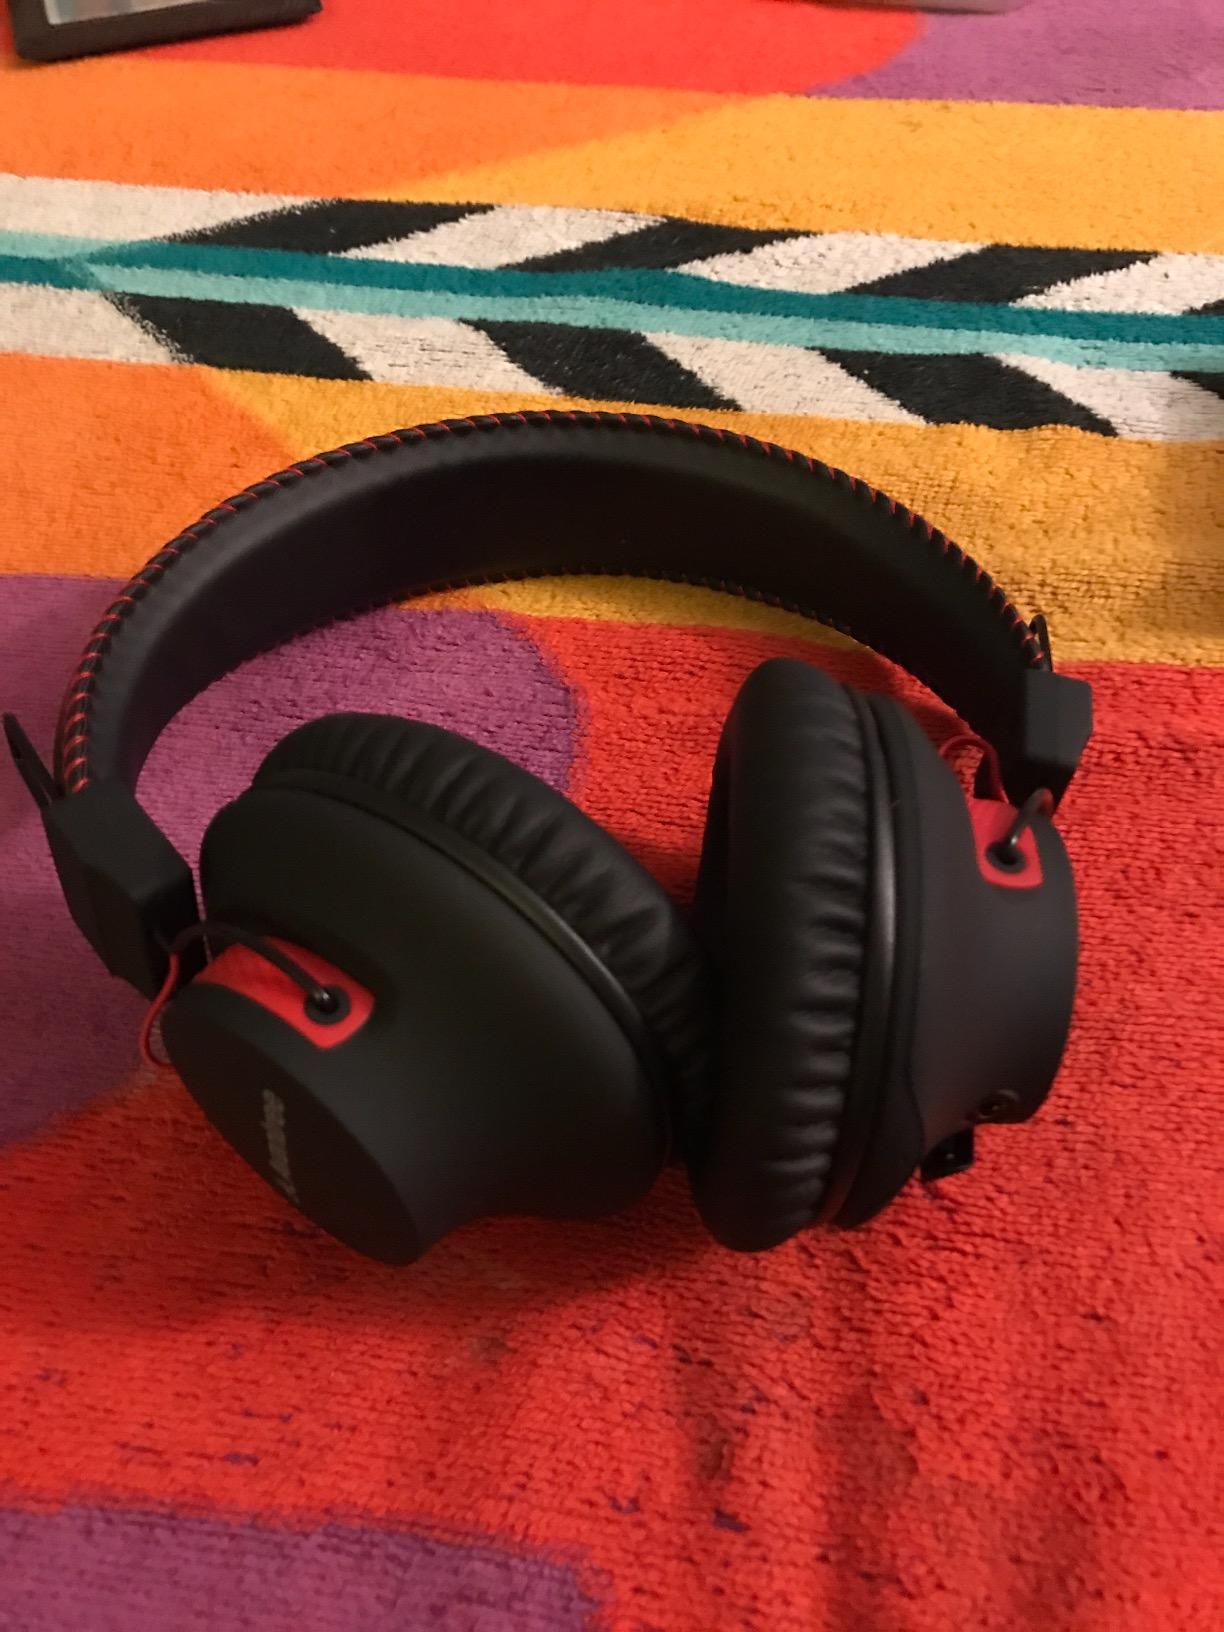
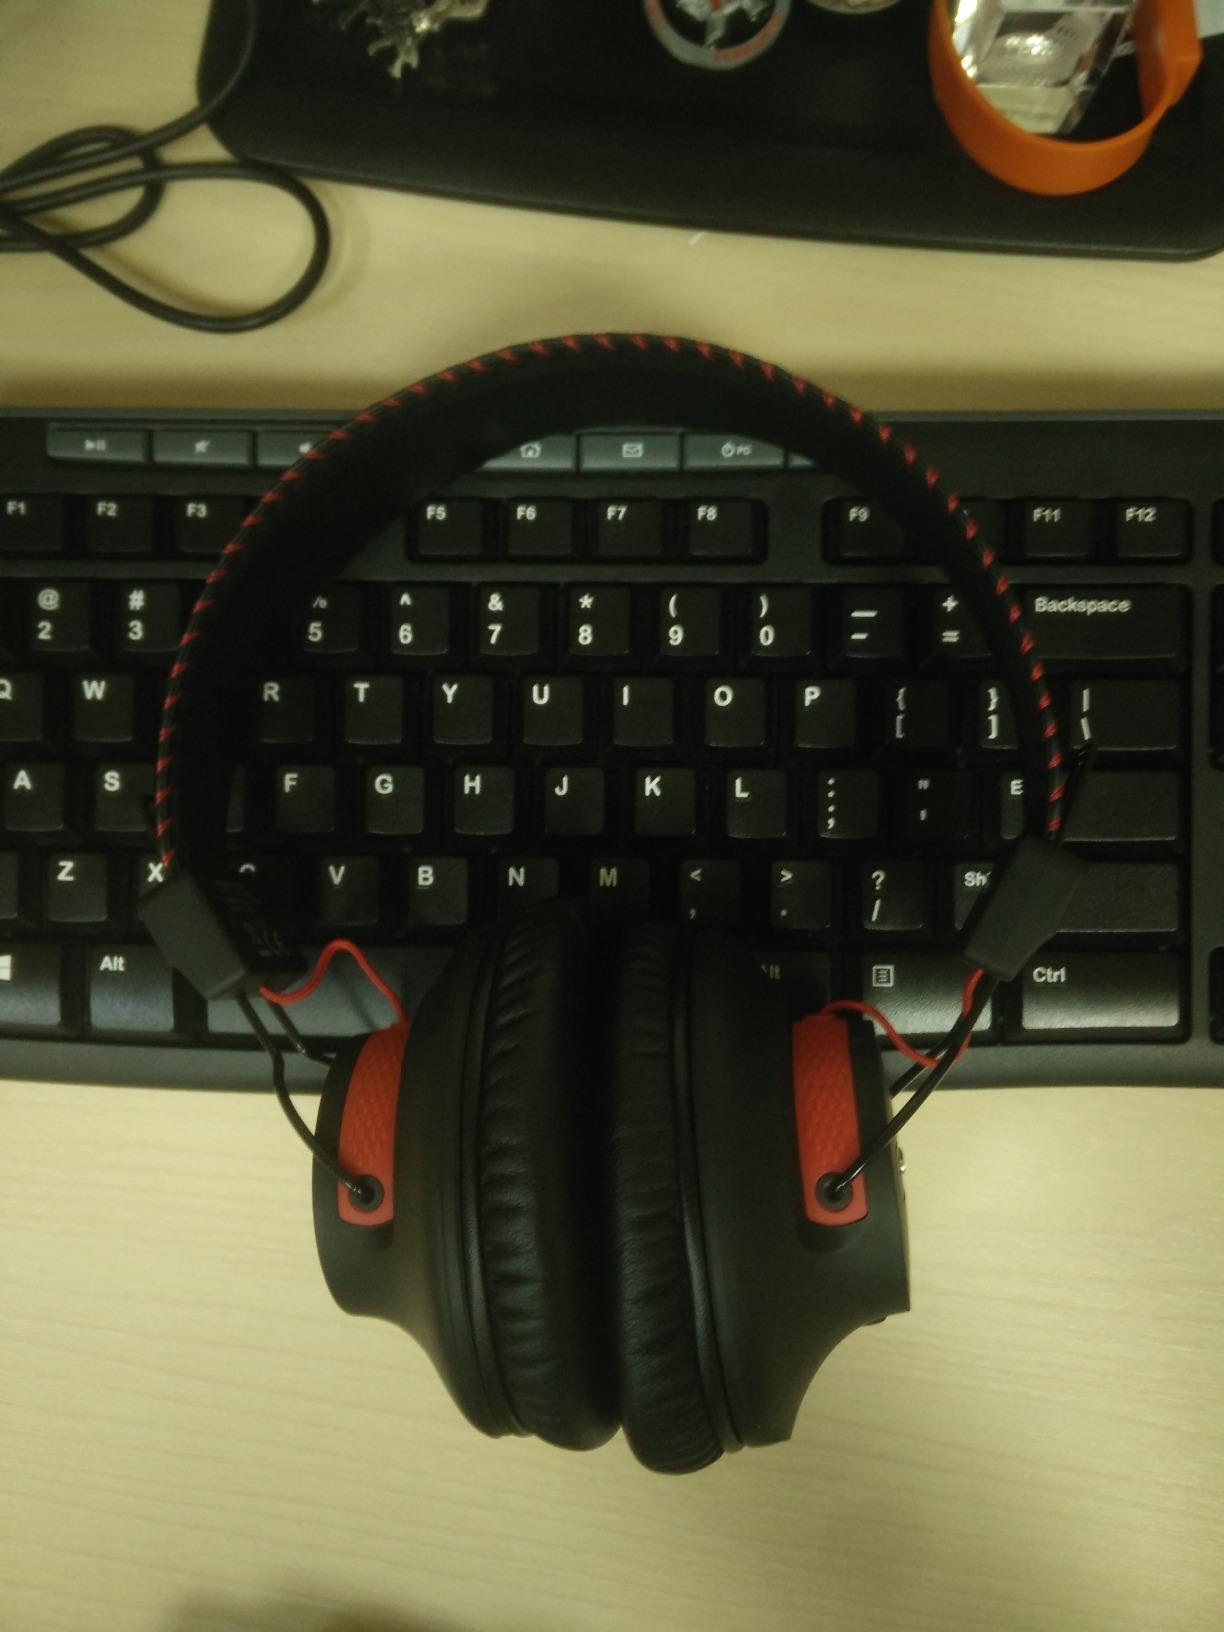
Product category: headphones
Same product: yes